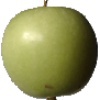
Label: Apple Granny Smith 1